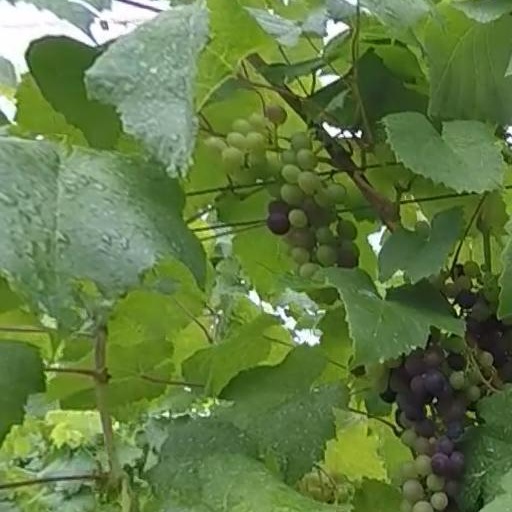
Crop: grape